Koper (film)

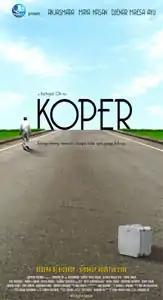
Poster

Koper is a 2006 Indonesian film directed by Richard Oh, and starring Anjasmara, Maya Hasan, and Djenar Maesa Ayu.